Alfredo Guati Rojo National Watercolor Museum

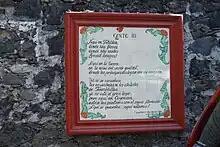
Poem dedicated to the museum on outer wall

The museum and the modern history of watercolor in Mexico is the work of artist Alfredo Guati Rojo. He studied art at the San Carlos Academy in the 1930s, graduating with a master’s in 1940. While he studied all aspects of art, he stated that he was always drawn to watercolor painting. After graduation, he decided to teach short courses for those with inclination but not the means for a formal art education. This became an art institute which offered courses in ceramics, fashion design, furniture design, and jewelry making as well as the fine arts. In 1957, it rented a large house in Colonia Roma.